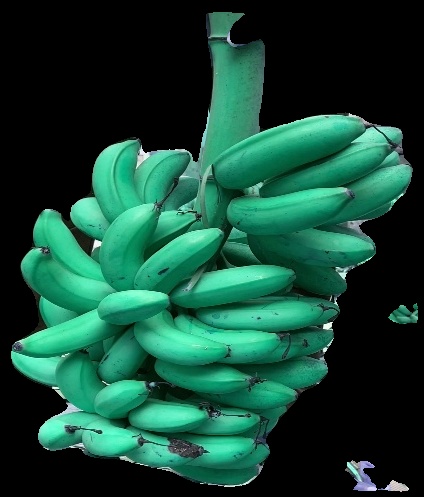
Variety: rasbale
Grade: grade1